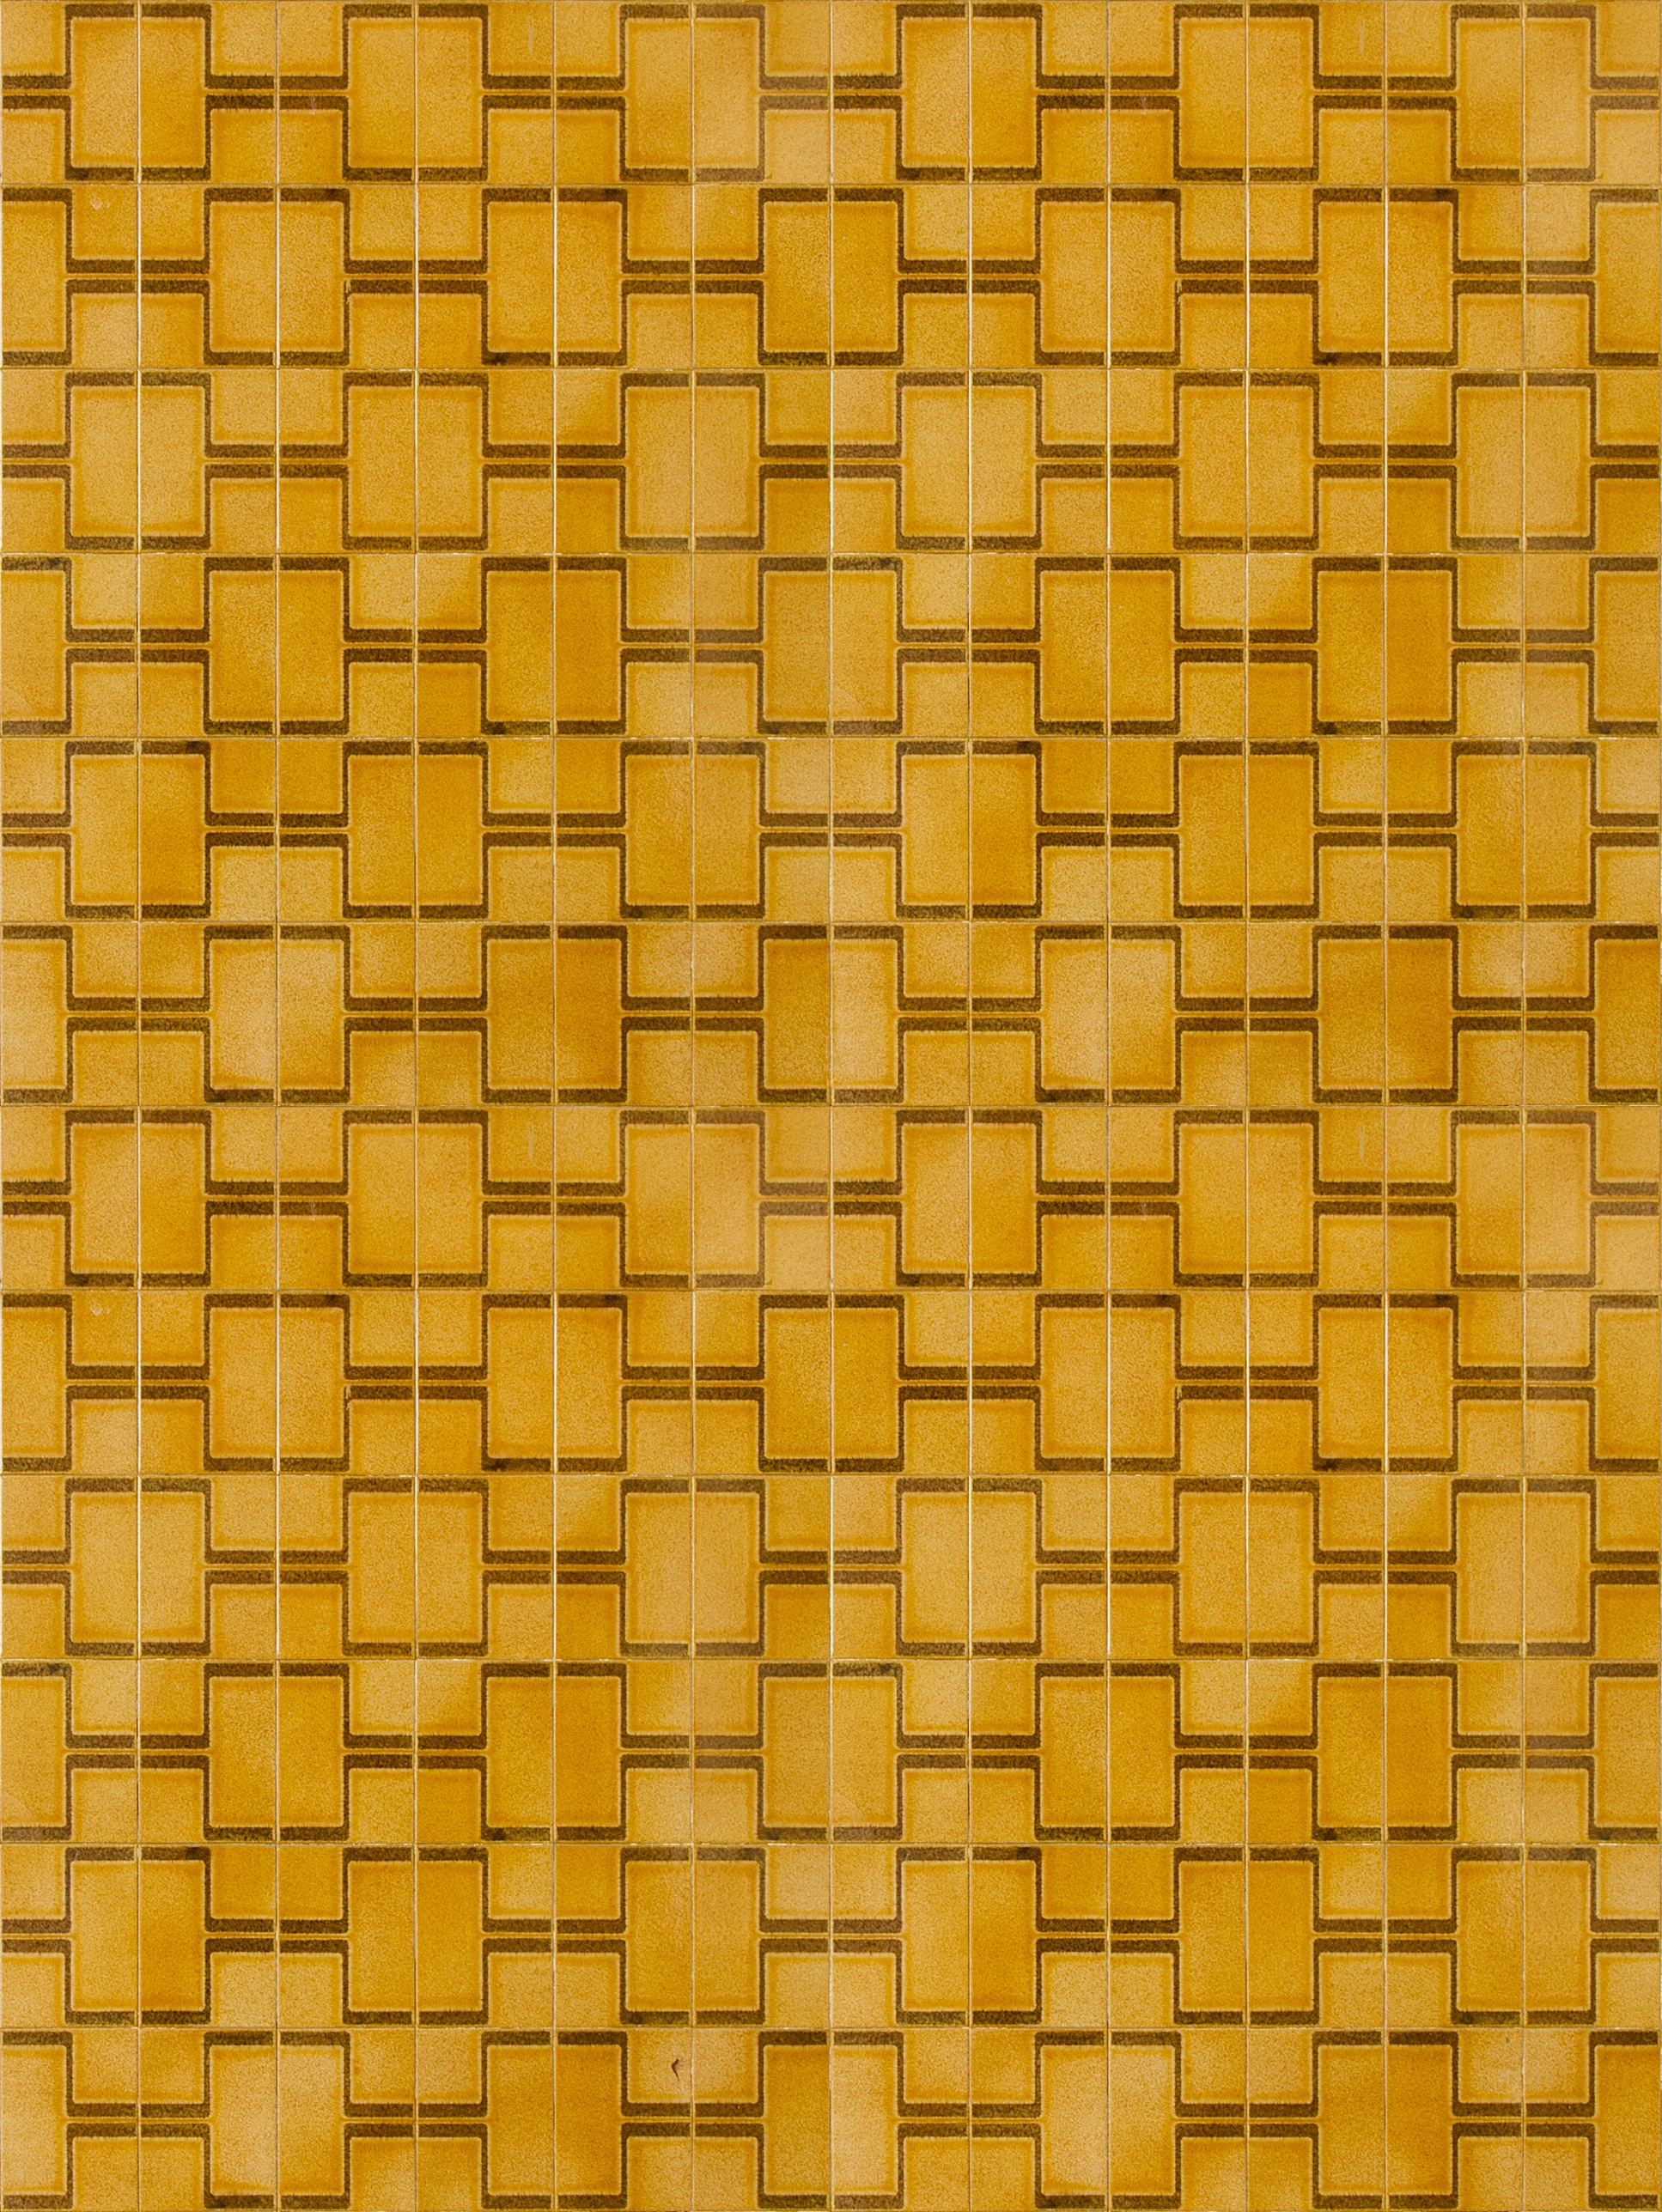
architecture, wood, vintage, retro, texture, floor, old, wall, decoration, pattern, line, geometric, brown, tile, yellow, brick, surface, art, design, mosaic, tiles, brickwork, repetition, seamless, flooring, seamless texture